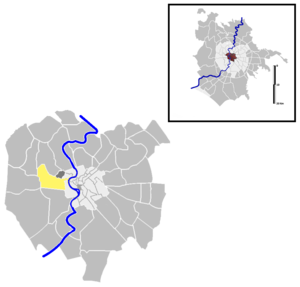
Aurelio [au'rɛ:ljo] est un quartiere situé à l'ouest de Rome en Italie prenant son nom de la via Aurelia qui le traverse. Il est désigné dans la nomenclature administrative par Q.XIII et fait partie du Municipio XVIII et XIX. Sa population est de 46 602 habitants répartis sur une superficie de 4,7151 km².